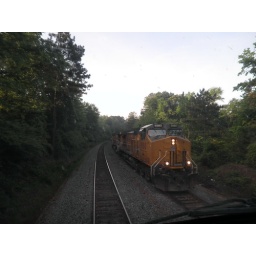
UP 9580 leads Malvern-bound empty rock train RAOMV-19 north in the siding at Jefferson, TX on April 20, 2010.